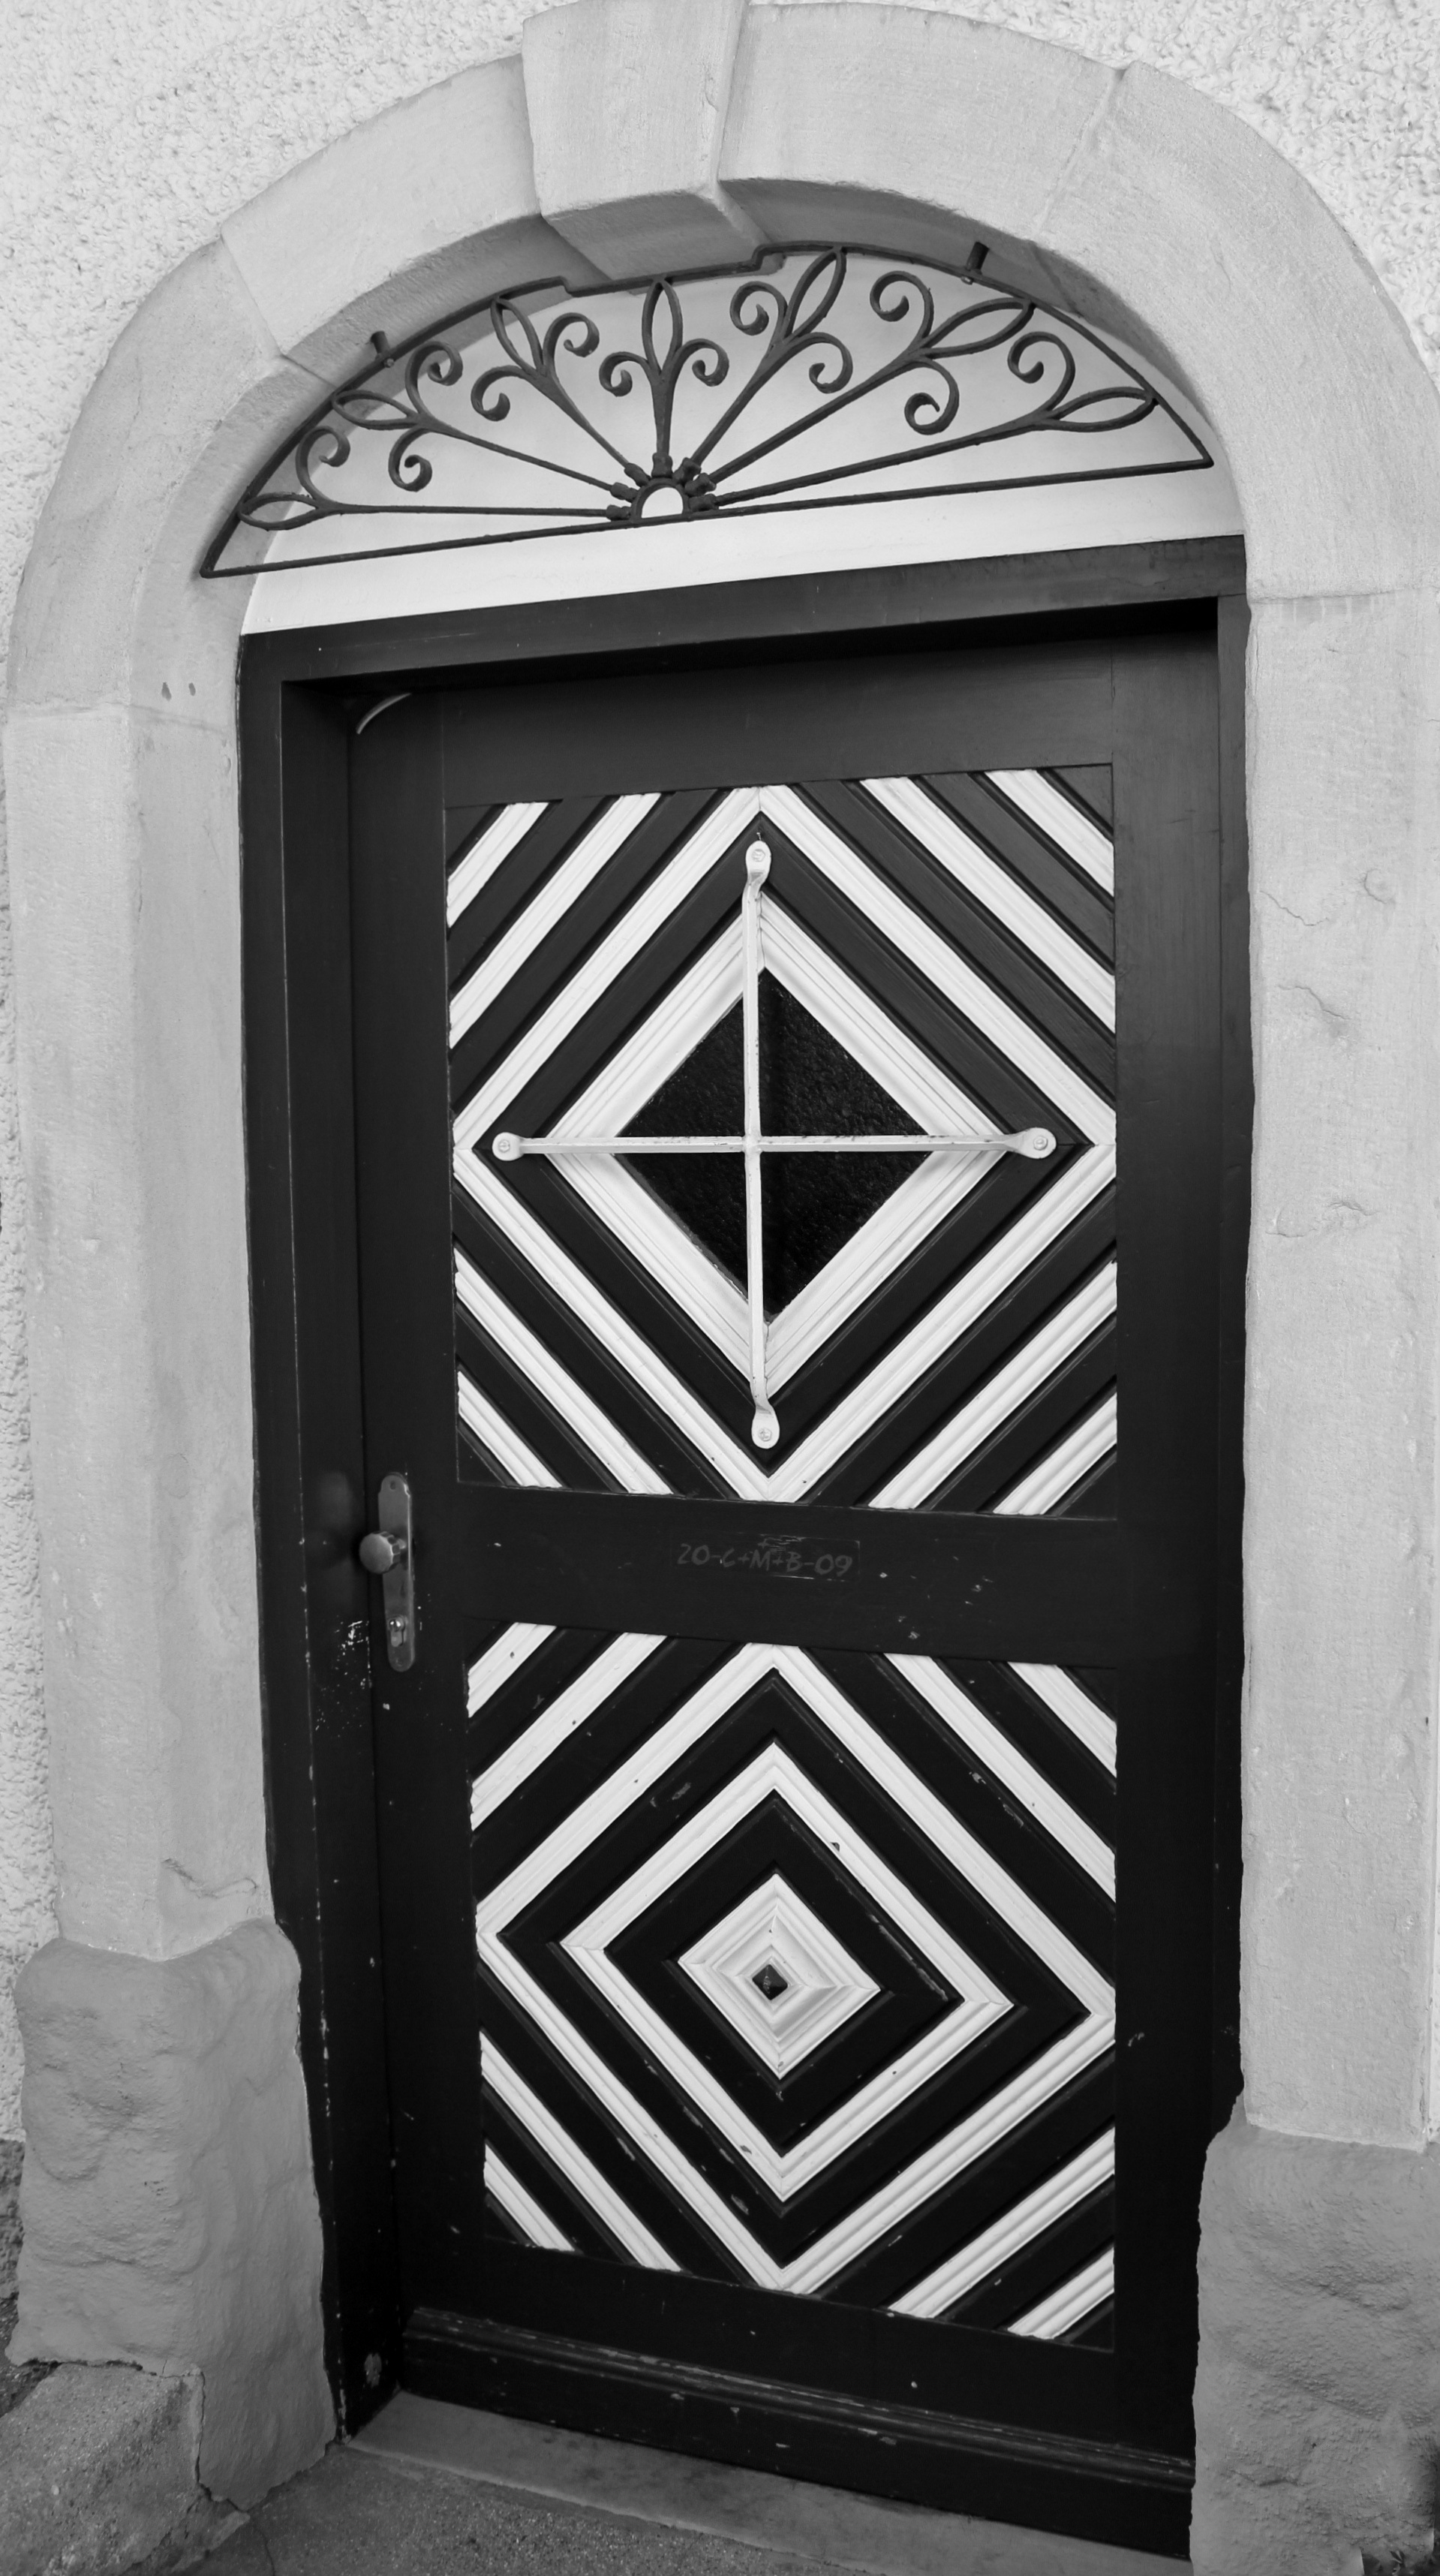
black and white, white, number, red, black, furniture, monochrome, door, front door, iron, shape, input, entrance door, monochrome photography